York Hospital

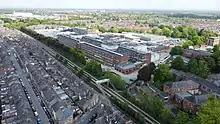
The hospital site

The present facility on Wigginton Road, which replaced numerous other facilities, including Acomb Hospital, Deighton Grove Hospital, Fulford Hospital, the Military Hospital, Yearsley Bridge Hospital, York City Hospital and York County Hospital, was designed by Llewelyn-Davies, Weeks, Forestier-Walker and Bor and built and equipped at a cost of £12.5 million between 1971 and 1976. It was officially opened by Princess Alexandra on 28 July 1977.